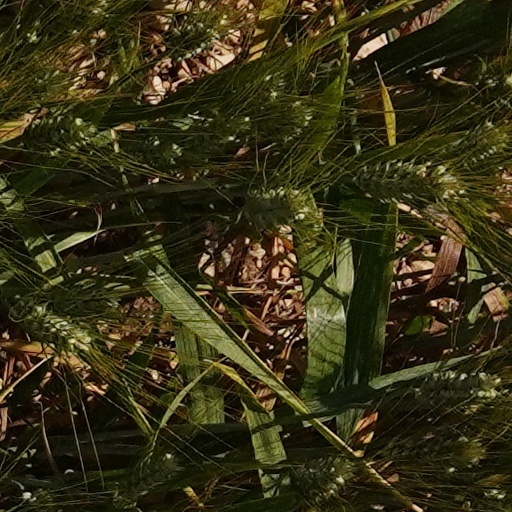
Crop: wheat